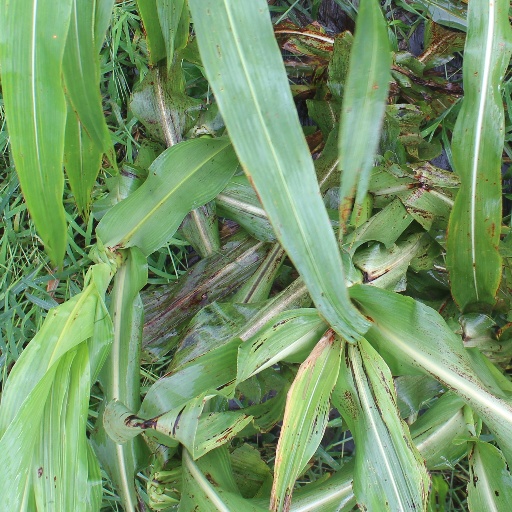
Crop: sorghum